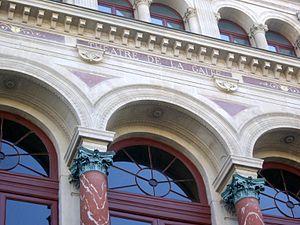
Théâtre de la Gaîté, 3 bis rue Papin, Paris 3e. Détail de la façade.
Couramment, le terme gaieté, gaîté ou gaité désigne le fait d'être joyeux, gai.
La Gaîté-Lyrique, anciennement théâtre de la Gaîté, est une salle de spectacle parisienne située 3bis rue Papin et reconvertie en centre culturel consacré aux arts numériques et aux musiques actuelles en 2011.